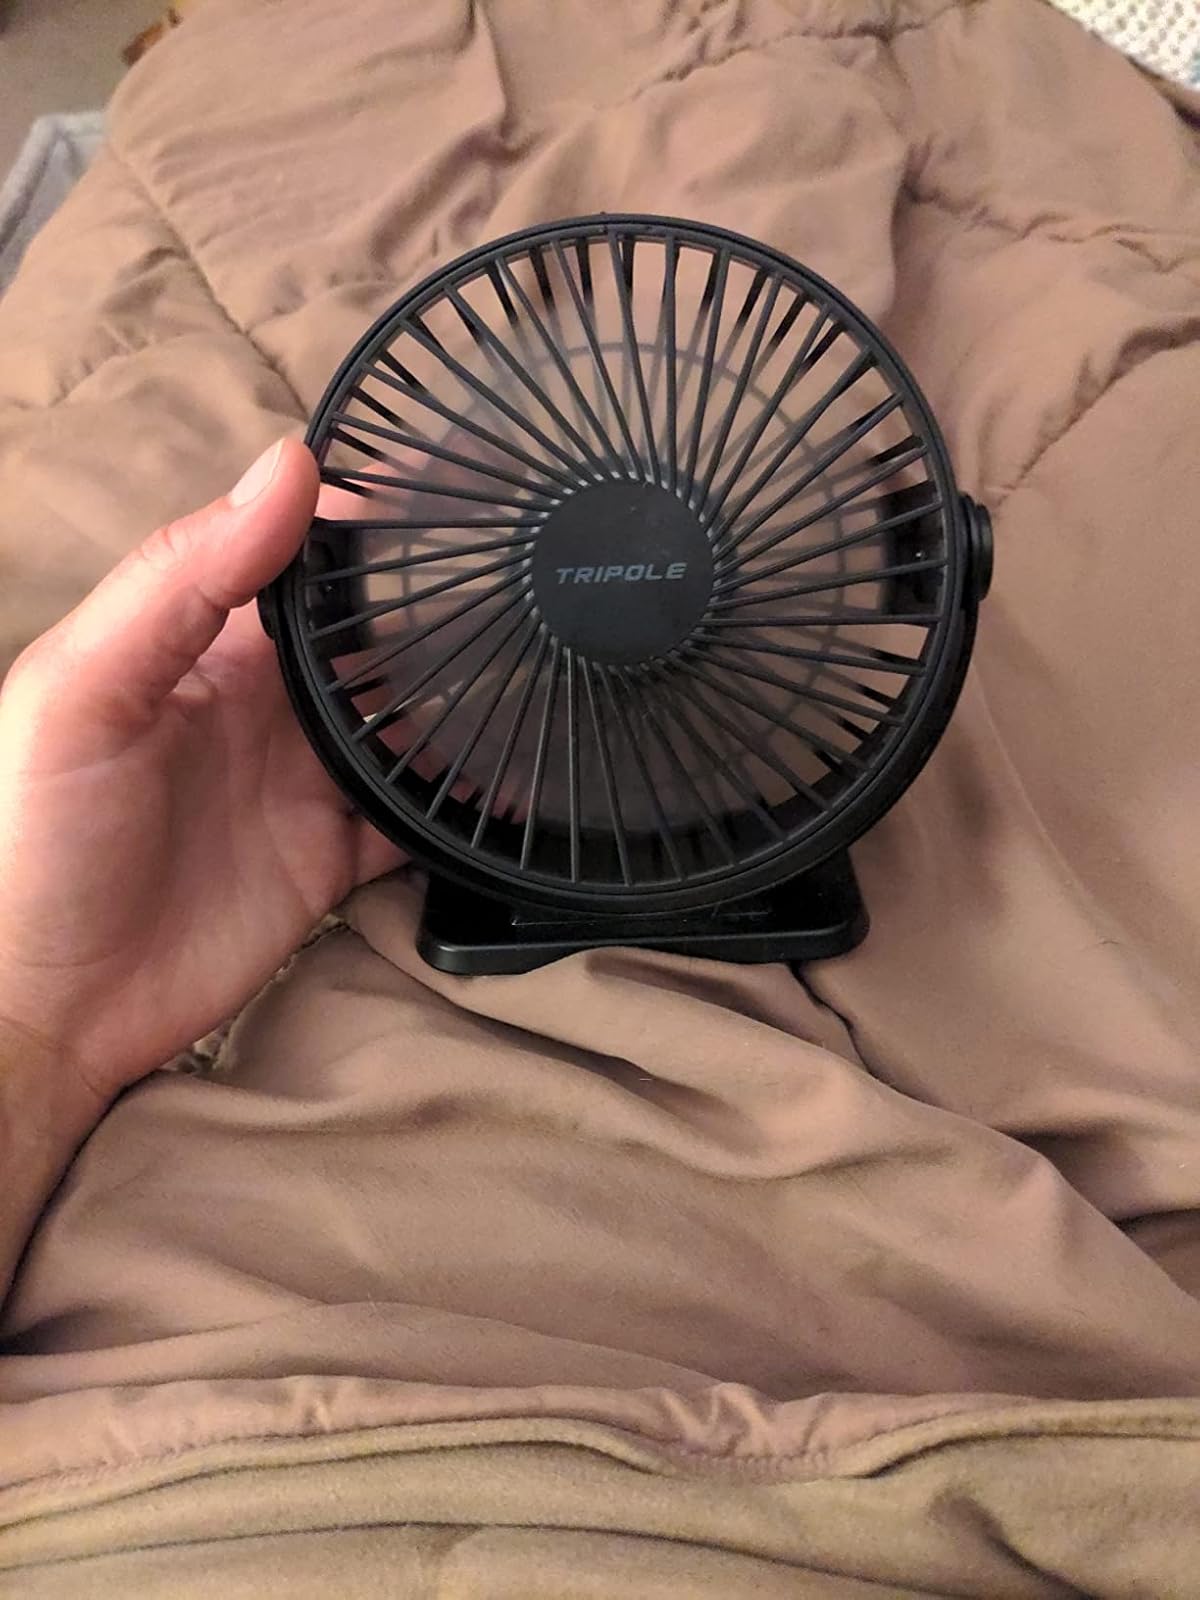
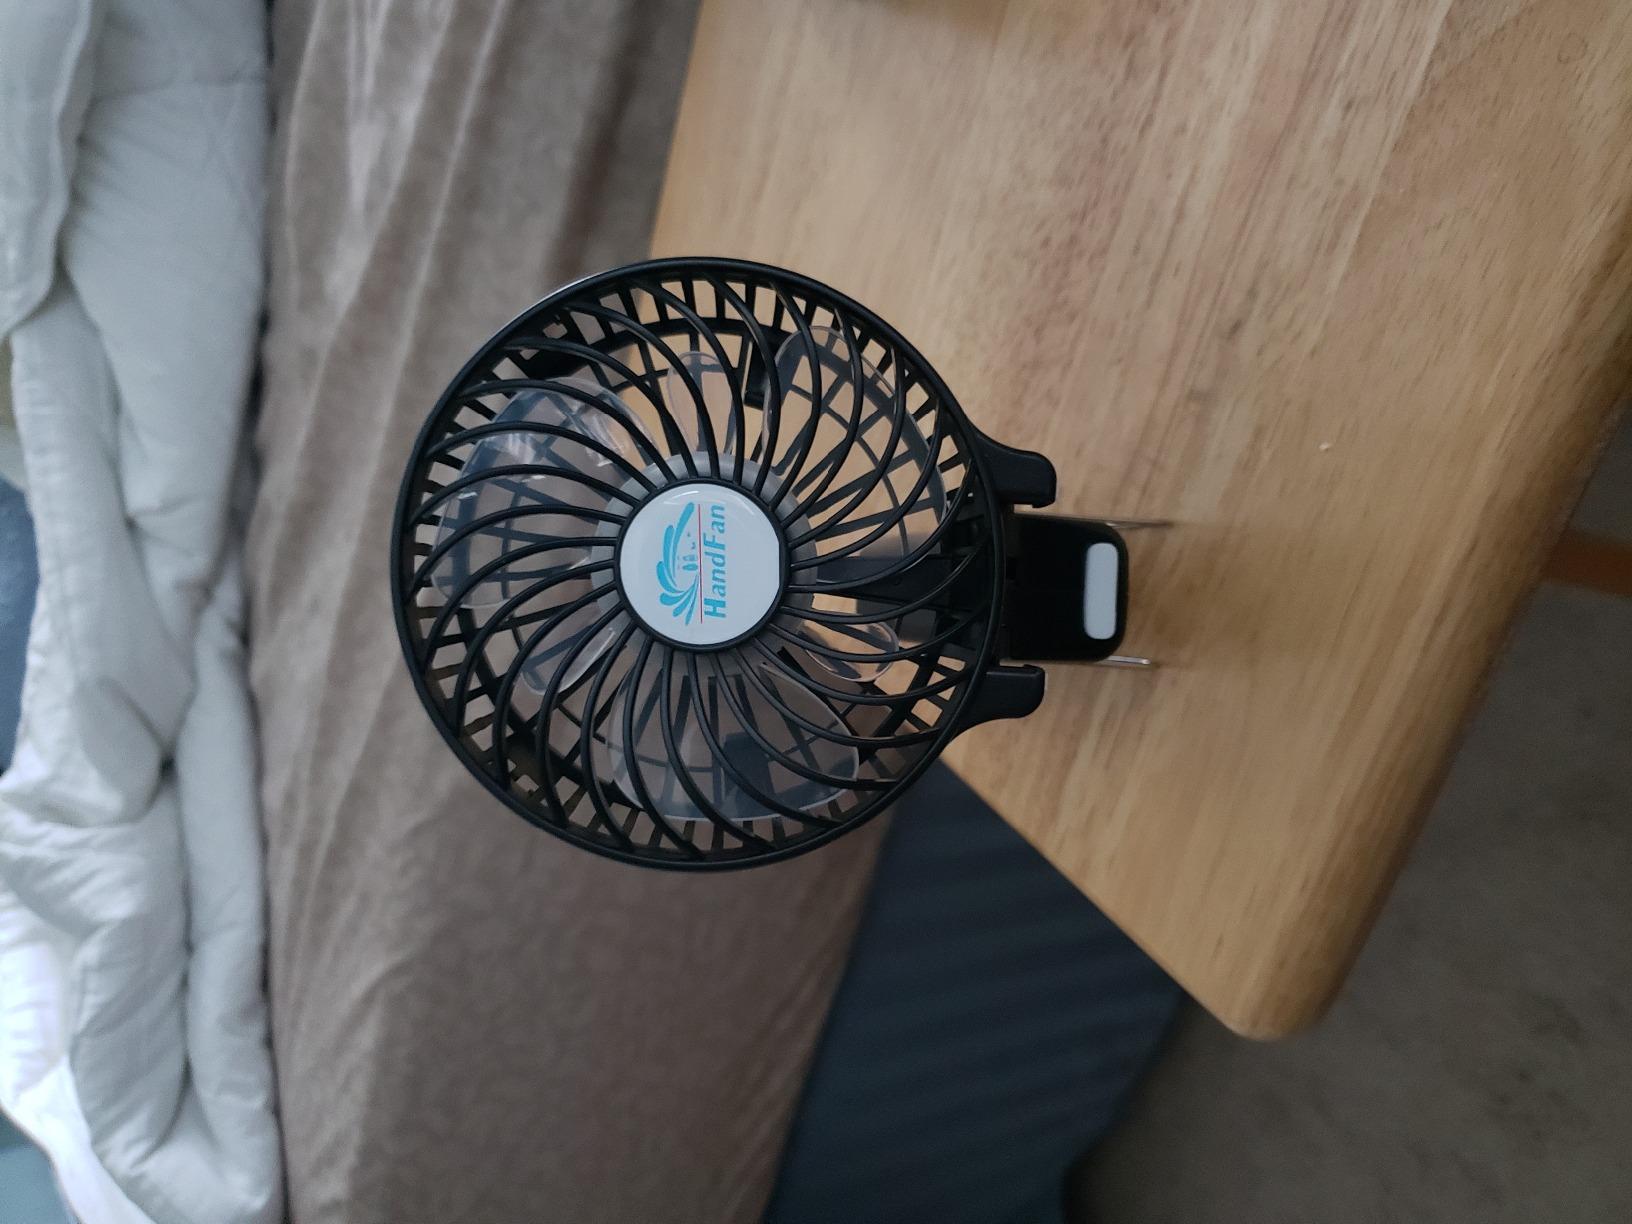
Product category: fan
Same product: no